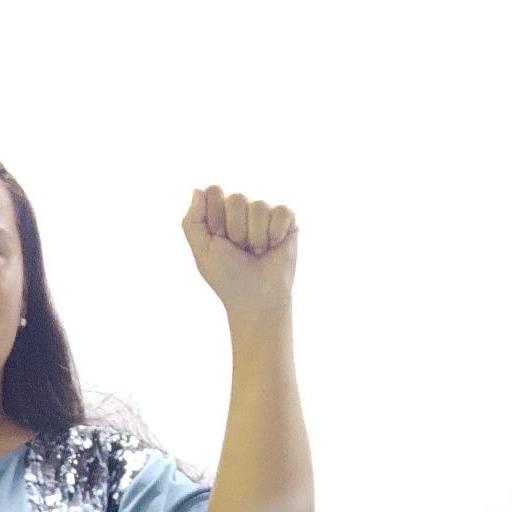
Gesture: fist